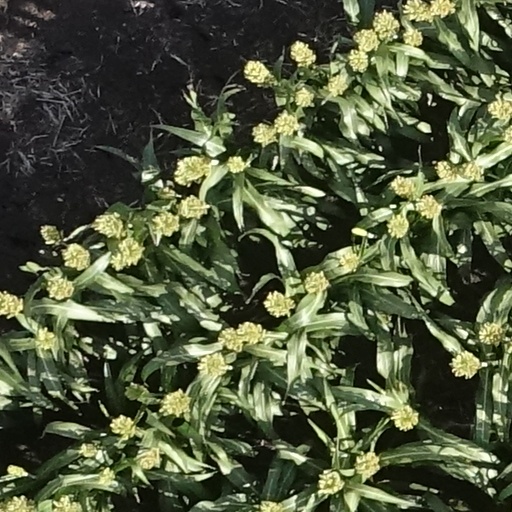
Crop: sorghum